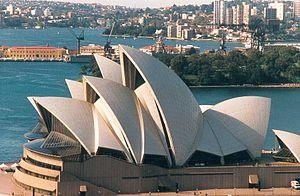
Copyright